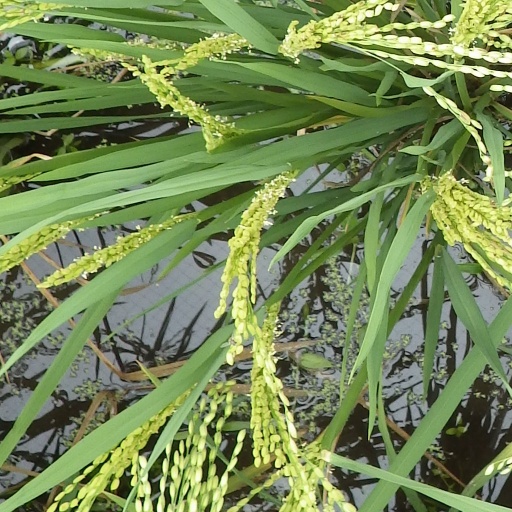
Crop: rice